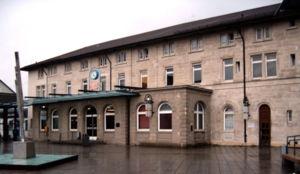
Aalen est une ville d'Allemagne, au pied du Jura souabe. Sa population est de 66 813 habitants. Elle a donné son nom en géologie à l'un des étages du Jurassique, l'Aalénien.